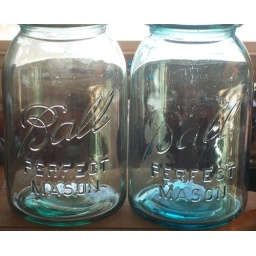
90% of these jars are ball blue in color. just a side by side showing an aqua-green jar